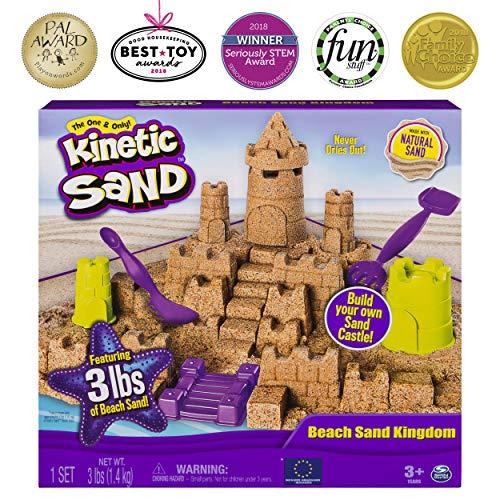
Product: Kinetic Sand Beach Sand Kingdom Playset with 3lbs of Beach Sand, for Ages 3 and Up
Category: Toys & Games | Arts & Crafts | Craft Kits | Sand Art
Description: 3LBS OF BEACH SAND: The Beach Sand Kingdom comes with 3lbs of Kinetic Beach Sand, so you can build your own sandcastles again and again Plus, the packaging doubles as a beach themed play space When you’re finished playing, pack the Kinetic Beach Sand, molds, and tools away until next time.
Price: $17.99
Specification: ProductDimensions:2.4x12x11inches|ItemWeight:3.65pounds|ShippingWeight:3.65pounds(Viewshippingratesandpolicies)|ASIN:B079P87RVB|Itemmodelnumber:6044142|Manufacturerrecommendedage:36months-5years